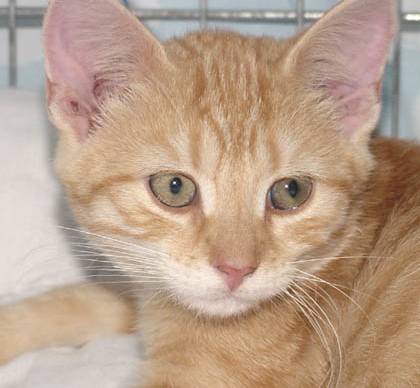
Label: cat